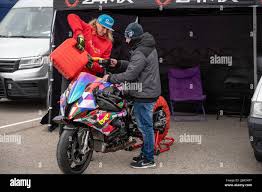
Vehicle type: Motorcycles